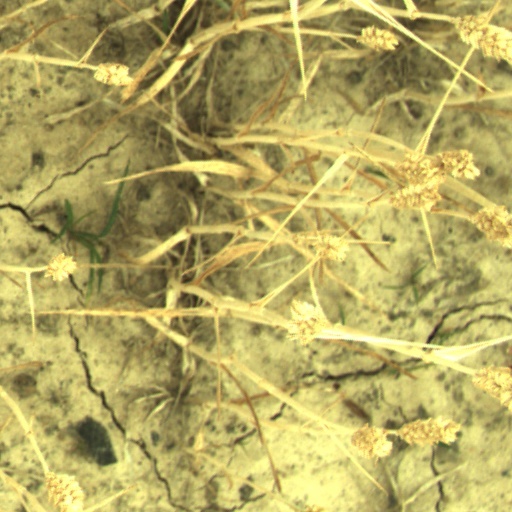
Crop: wheat